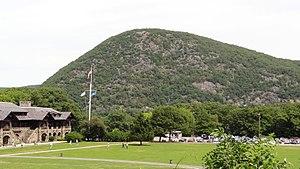
Anthony's Nose, c'est-à-dire Nez d'Antoine, est un cap des États-Unis, 18 km au nord de New York, sur la rive gauche de l'Hudson.